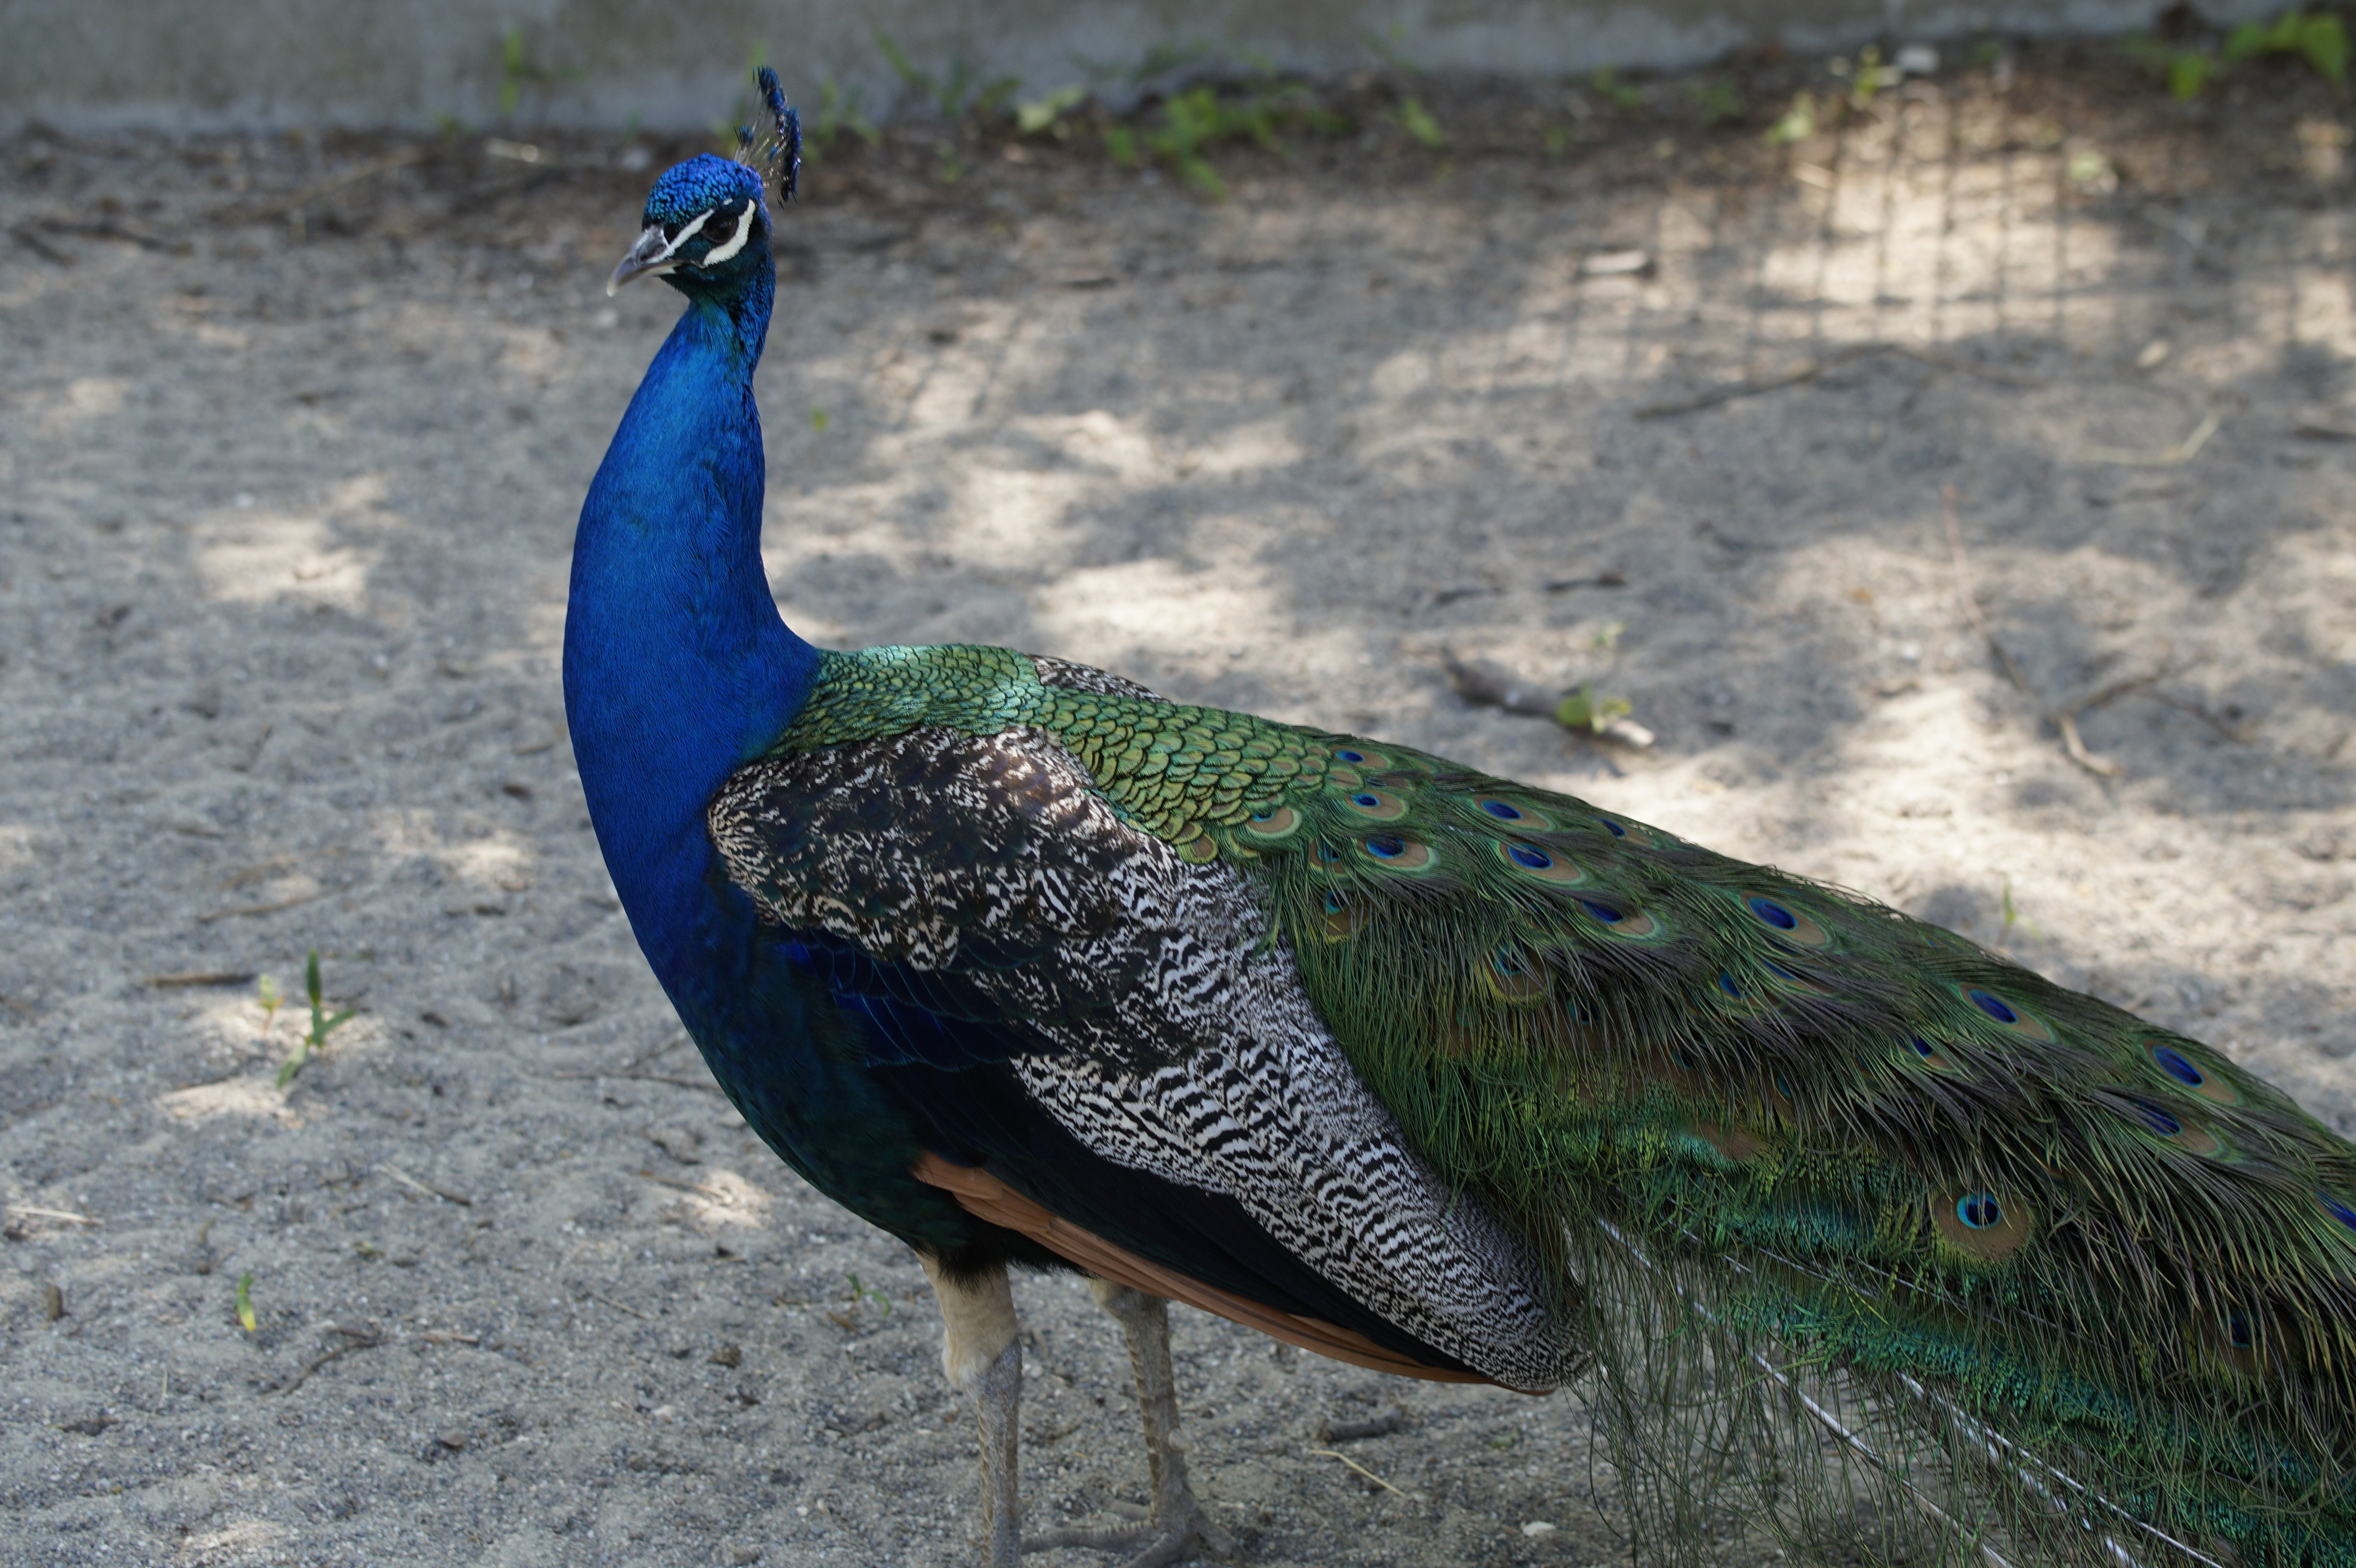
nature, bird, wildlife, beak, color, blue, colorful, feather, fowl, fauna, majestic, peacock, plumage, galliformes, vertebrate, peafowl, males, pride, phasianidae, strut